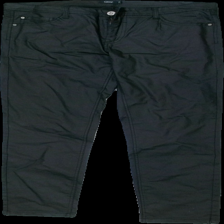
View: front
Type: Jeans
Category: Ladies
Brand: Not in the list
Brand text on label: B.younq
Colors: Black
Material: ?
Cut: Tight
Size: 42
Season: All
Stains: Minor
Damage: sne söm
Damage location: middle right
Damage 2: sne söm
Damage 2 location: middle left
Damage 3: smutsigt
Damage 3 location: bottom center
Price range: <50
Recommended usage: Export
Description: jeans
Comment: material lapp saknas